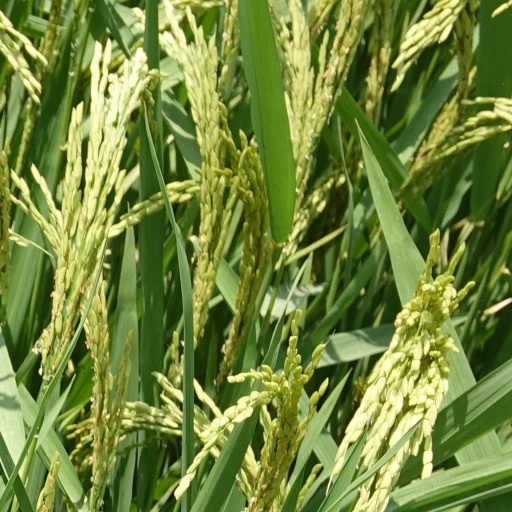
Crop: rice